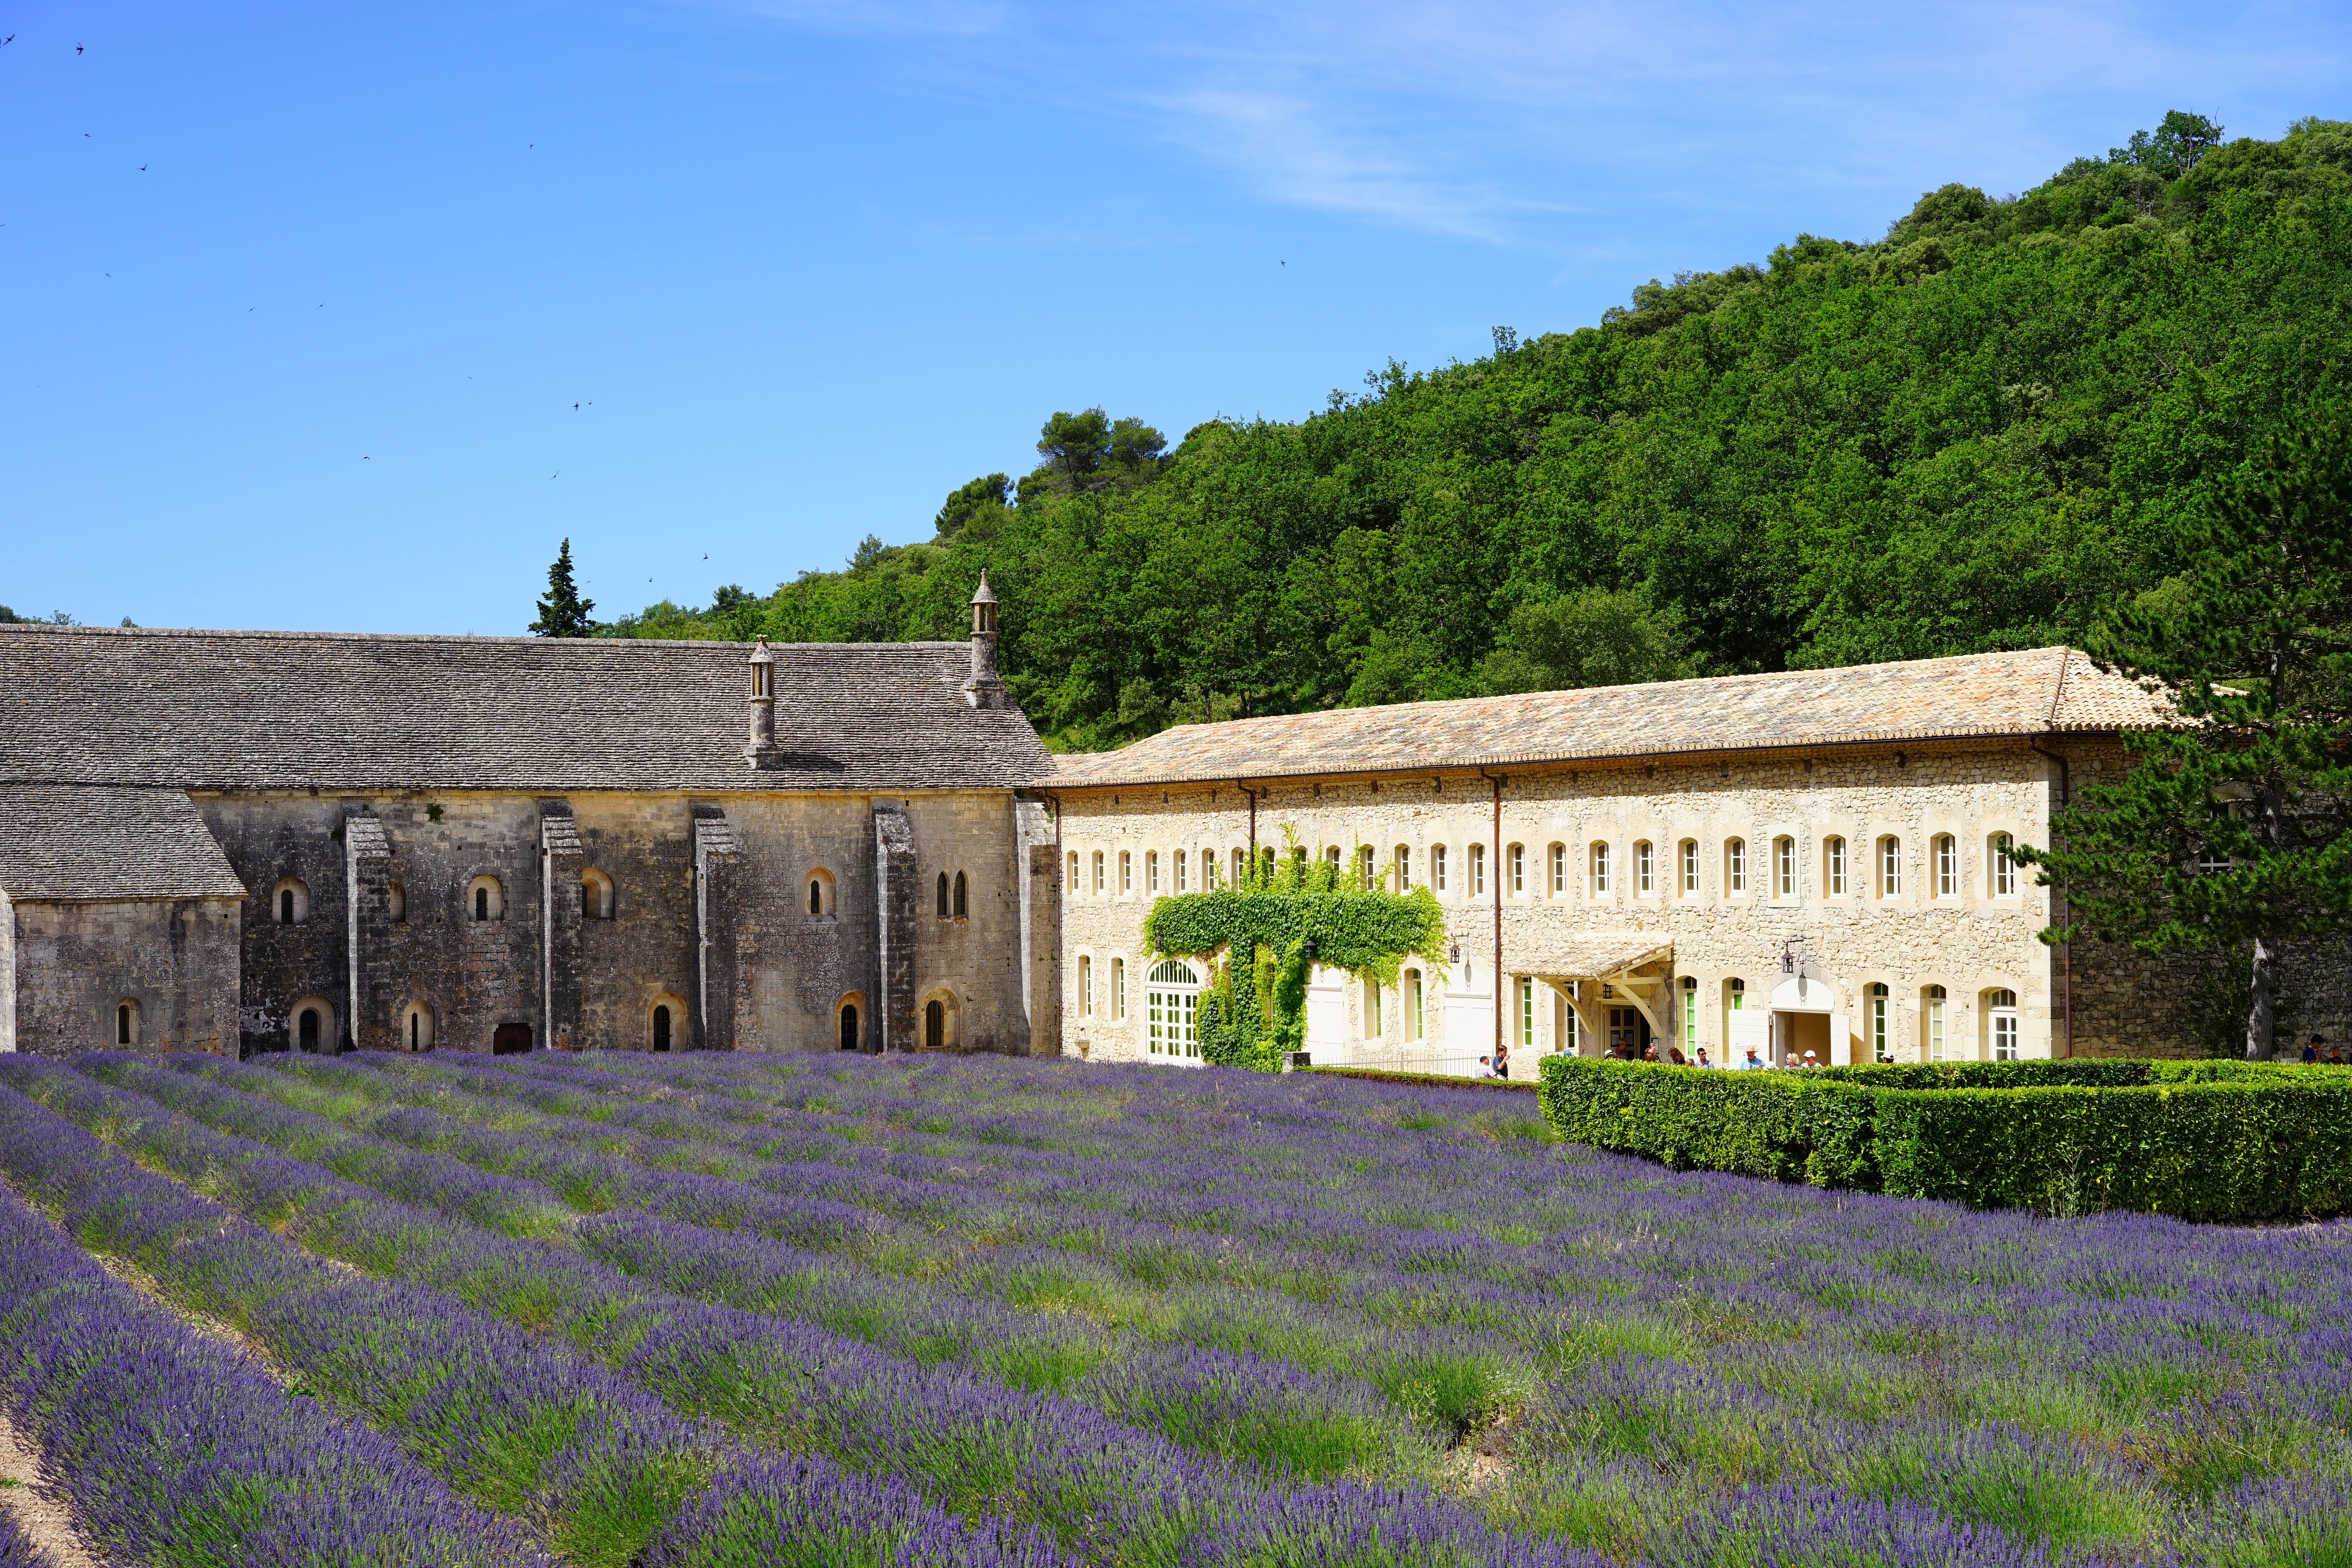
nature, architecture, plant, field, meadow, flower, purple, building, chateau, summer, village, france, aroma, green, herb, crop, botany, blue, church, fortification, agriculture, garden, flora, lavender, flowers, wild plant, french, bed, ruins, petals, decorative, violet, monastery, lavender field, provence, abbey, estate, fragrant, herbs, flower meadow, fragrance, aromatic, vaucluse, medicinal plant, rural area, inflorescence, summer flowers, garden flowers, cottage garden, gordes, archaeological site, lamiaceae, department of vaucluse, lavender blossom, lavender flowers, lavender cultivation, wildblue, true lavender, narrow leaf lavender, lavandula angustifolia, lavandula officinalis, lavandula vera, scented plant, homeopathy, lavender meadow, lavendula, abbaye de's nanque, notre dame de's nanque, the order of cistercians, cistercian monks, s nanque abbey, zisterzienser, abbey church, bistum avignon, historic site